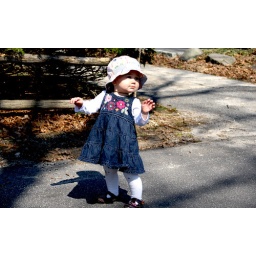
Charlotte looking cute in her hat